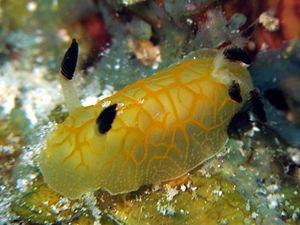
Halgerda formosa est une espèce de nudibranche du genre Halgerda et de la famille des Discodorididae.
Halgerda est un genre de nudibranches de la famille des Discodorididae.